List of Swedish cavalry regiments

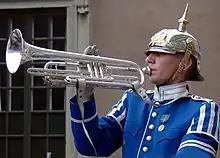
A member of the Life Guards' Dragoon Music Corps.

This is a list of Swedish cavalry regiments, battalions, corps and companies that have existed in the Swedish Army. They are listed in three ways, first by the actual units that have existed, then by the various names these units have had, and last by the various designations these units have had.